Villa Santa Colomba

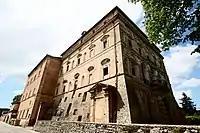

The villa was likely originally a rural castle-like structure, which during the centuries of fighting by condottieri of the nearby comunes, became less defensible. This building was severely damaged in 1364 by the raids of John Hawkwood, condottiero of Florence. All that remains of that time is the church and one of the defensive towers. In the basement are remains of some of the earlier walls.